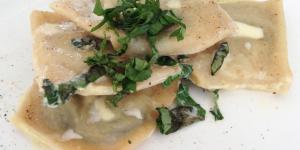
raviolis rellenos de espinacas